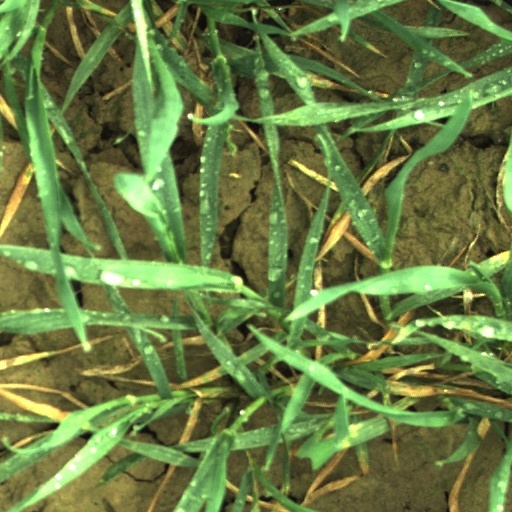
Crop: wheat